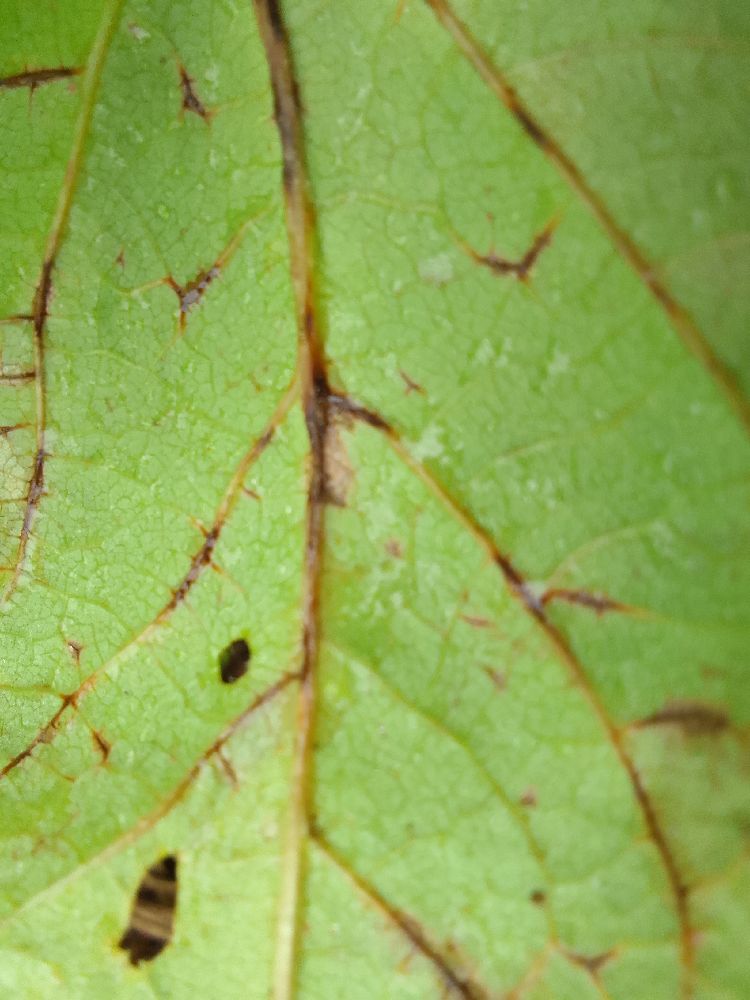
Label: anthracnose